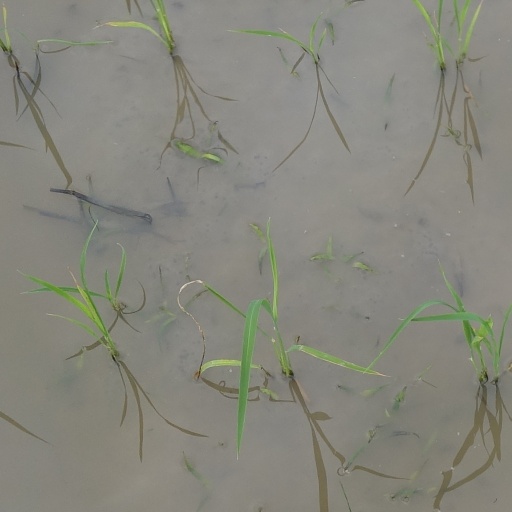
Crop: rice